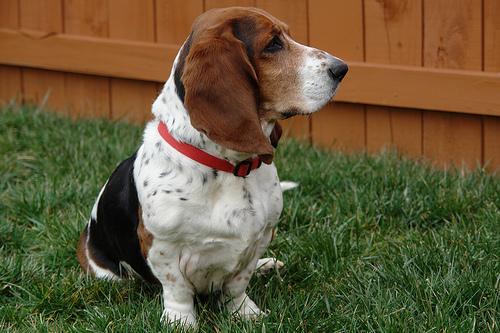
Breed: basset hound